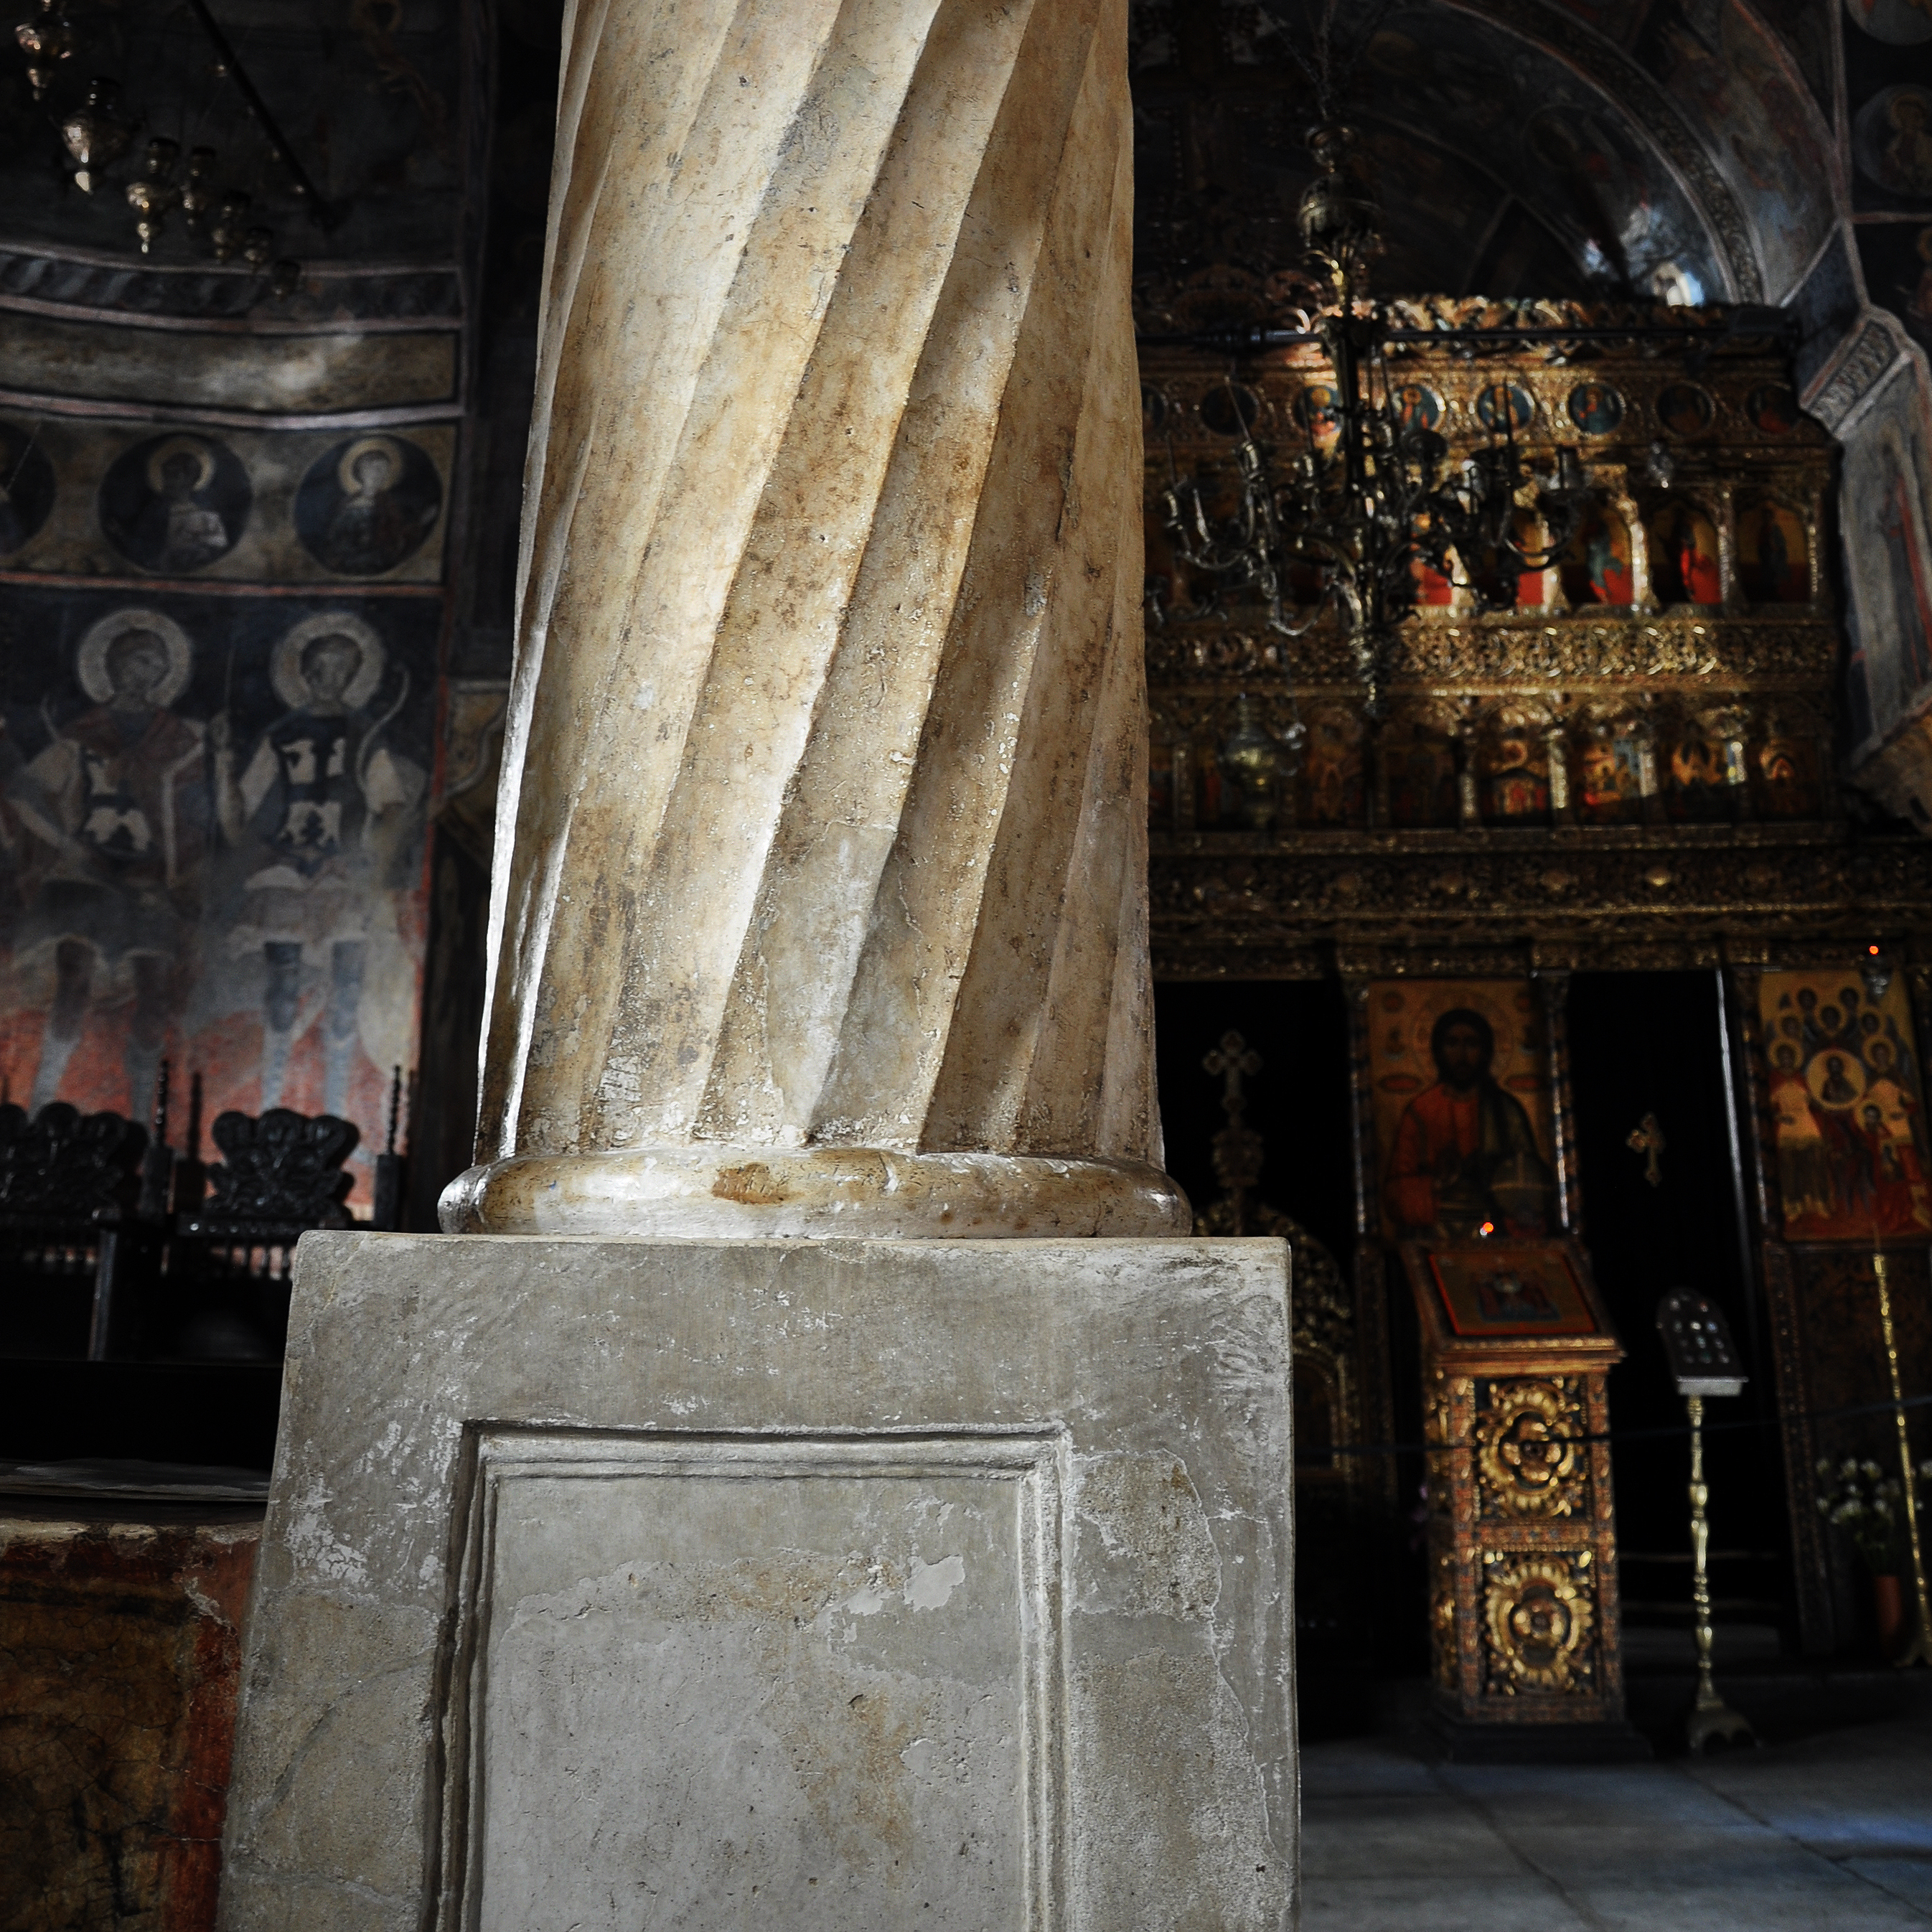
light, architecture, photography, interior, building, monument, photo, column, religion, church, cathedral, christian, place of worship, photos, religious, art, cool image, de, temple, monastery, churches, fotografie, christianity, romana, orthodox, detail, eastern, fresco, icon, romania, icons, bucharest, convent, bor, biserica, arhitectura, orthodoxy, lumina, romanian, eikn, iconostas, iconostasis, ortodoxa, patrimoniu, ortodox, fresca, frescoes, manastirea, manastire, ortodoxia, ortodoxie, cretinism, cretin, ecclesiastical, bisericeasc, cladire, edificiu, bucuresti, coloana, centrulvechi, lipscani, stavro, stavropoleos, brancovenesc, 1724, godslight, detaliu, lmibiima1946401, ancient history